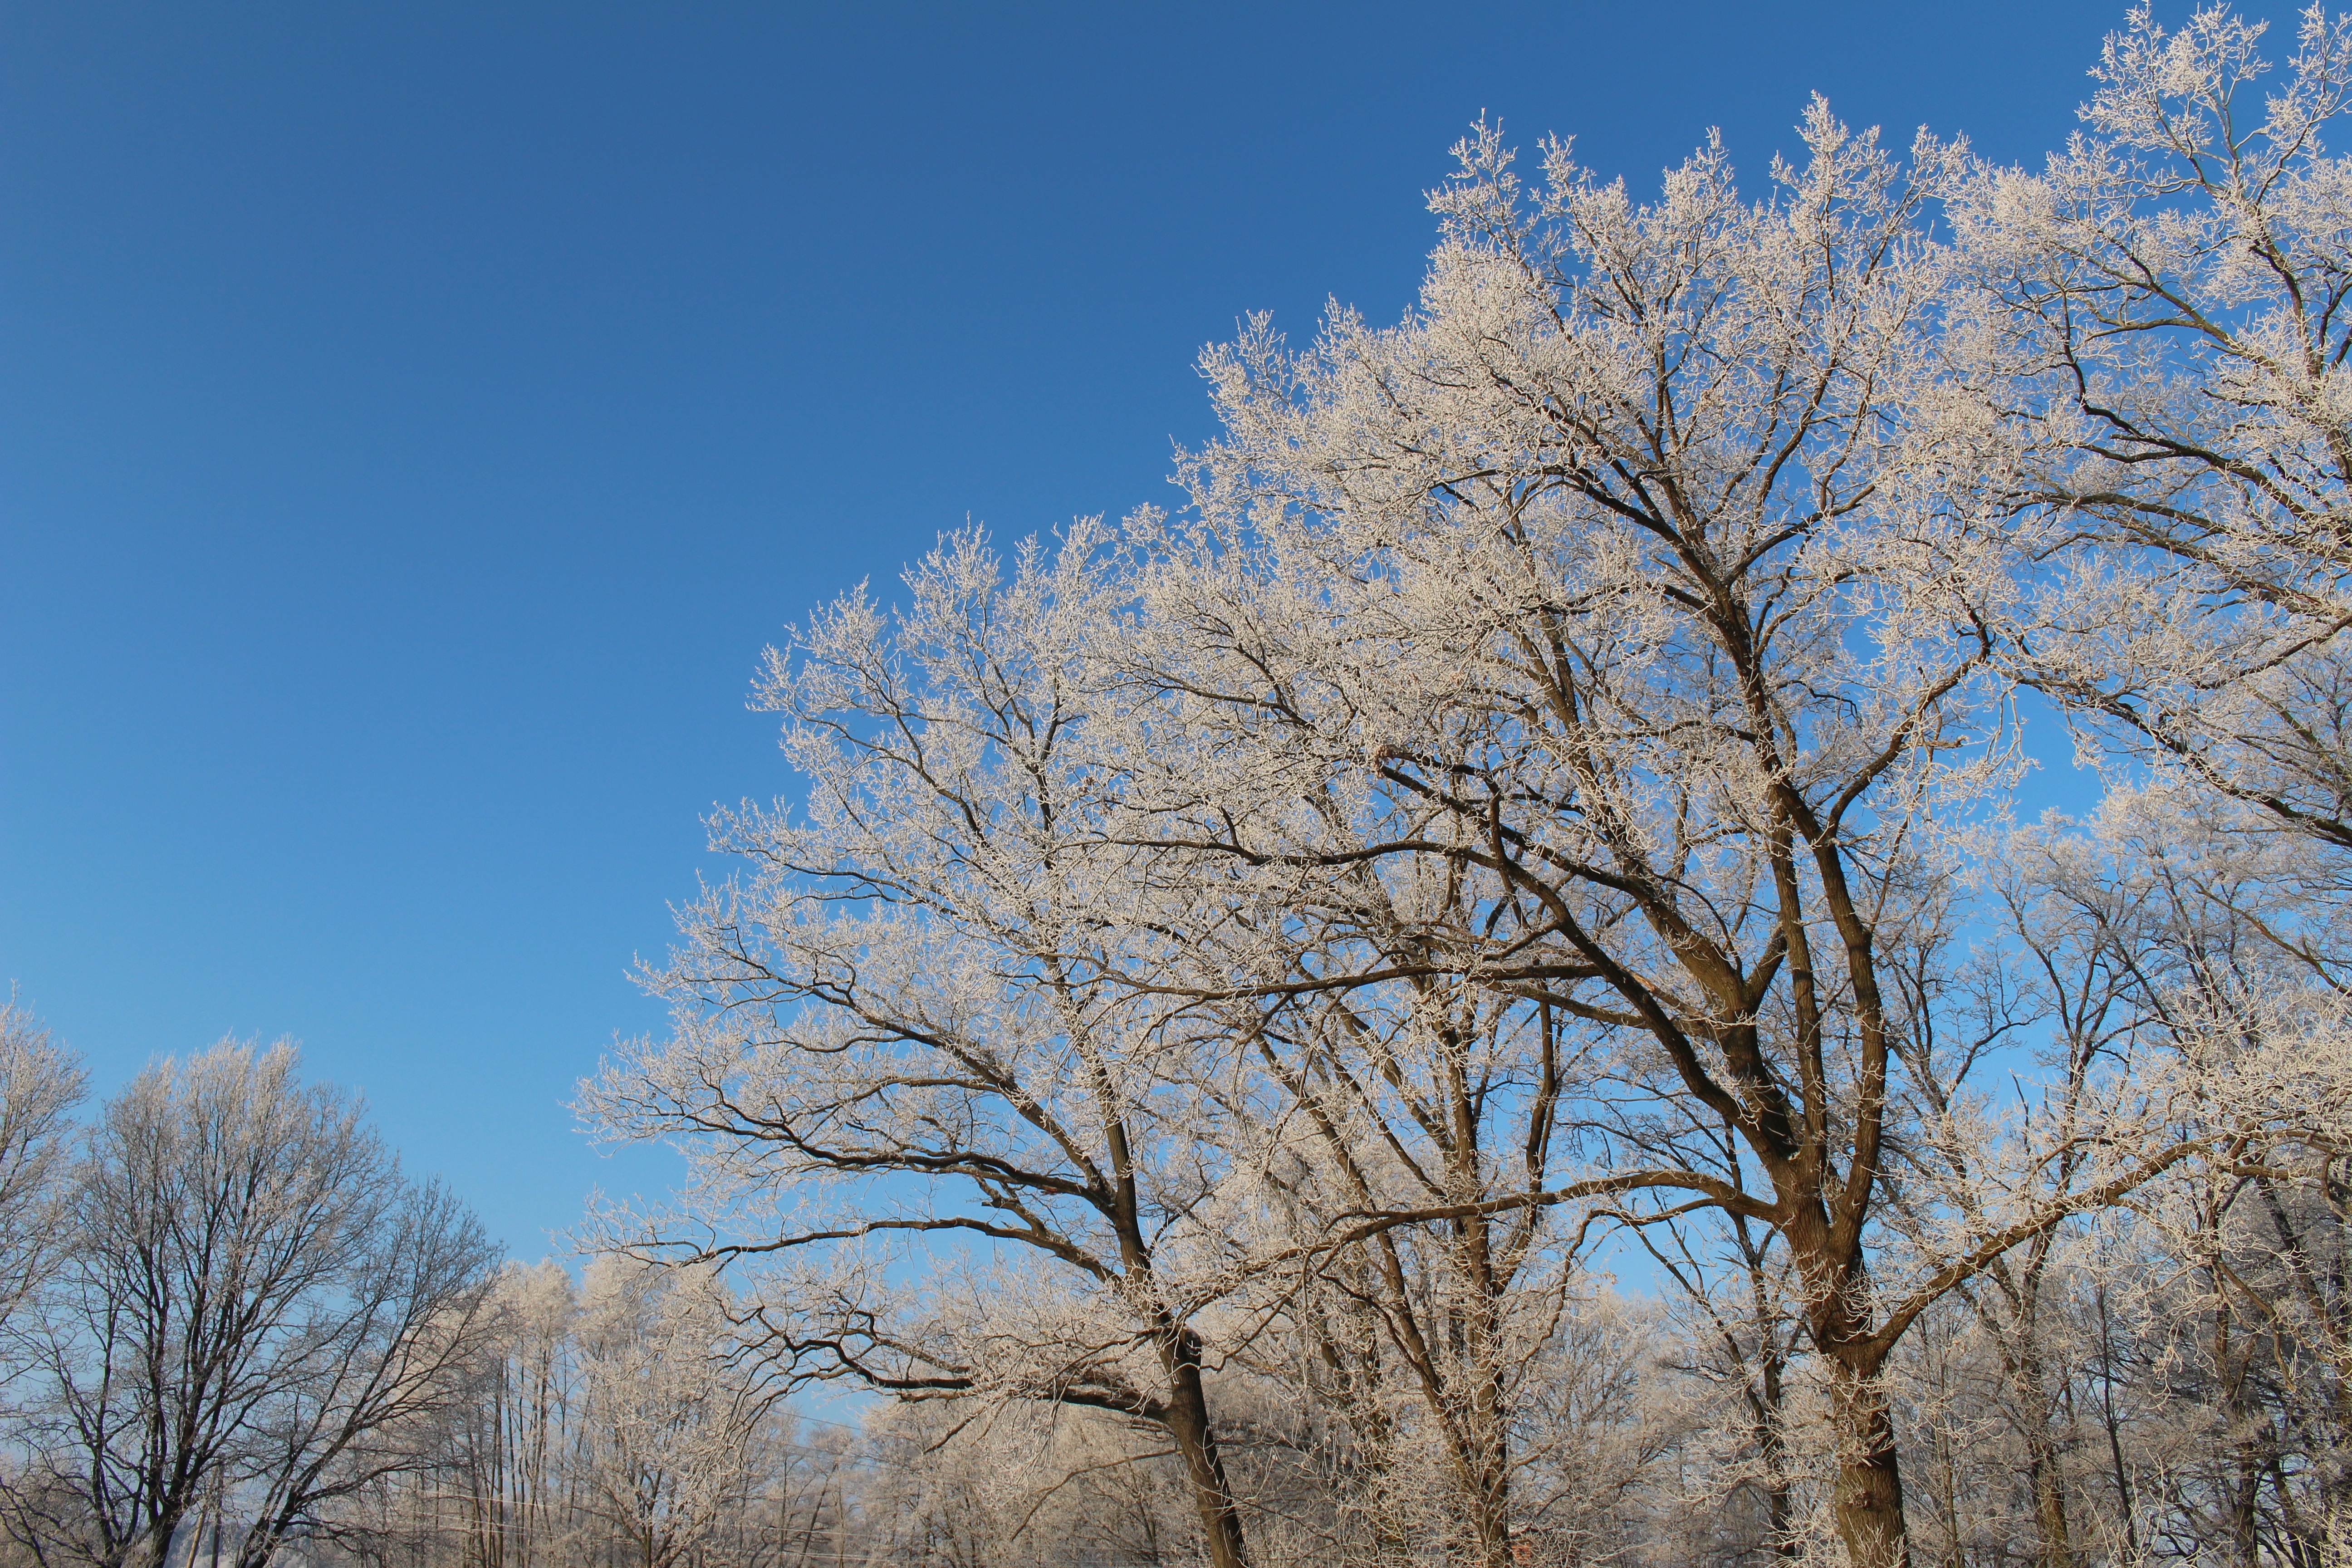
landscape, tree, nature, forest, grass, branch, blossom, snow, cold, winter, cloud, plant, sky, sunlight, leaf, flower, frost, autumn, season, trees, icy, freezing, woody plant